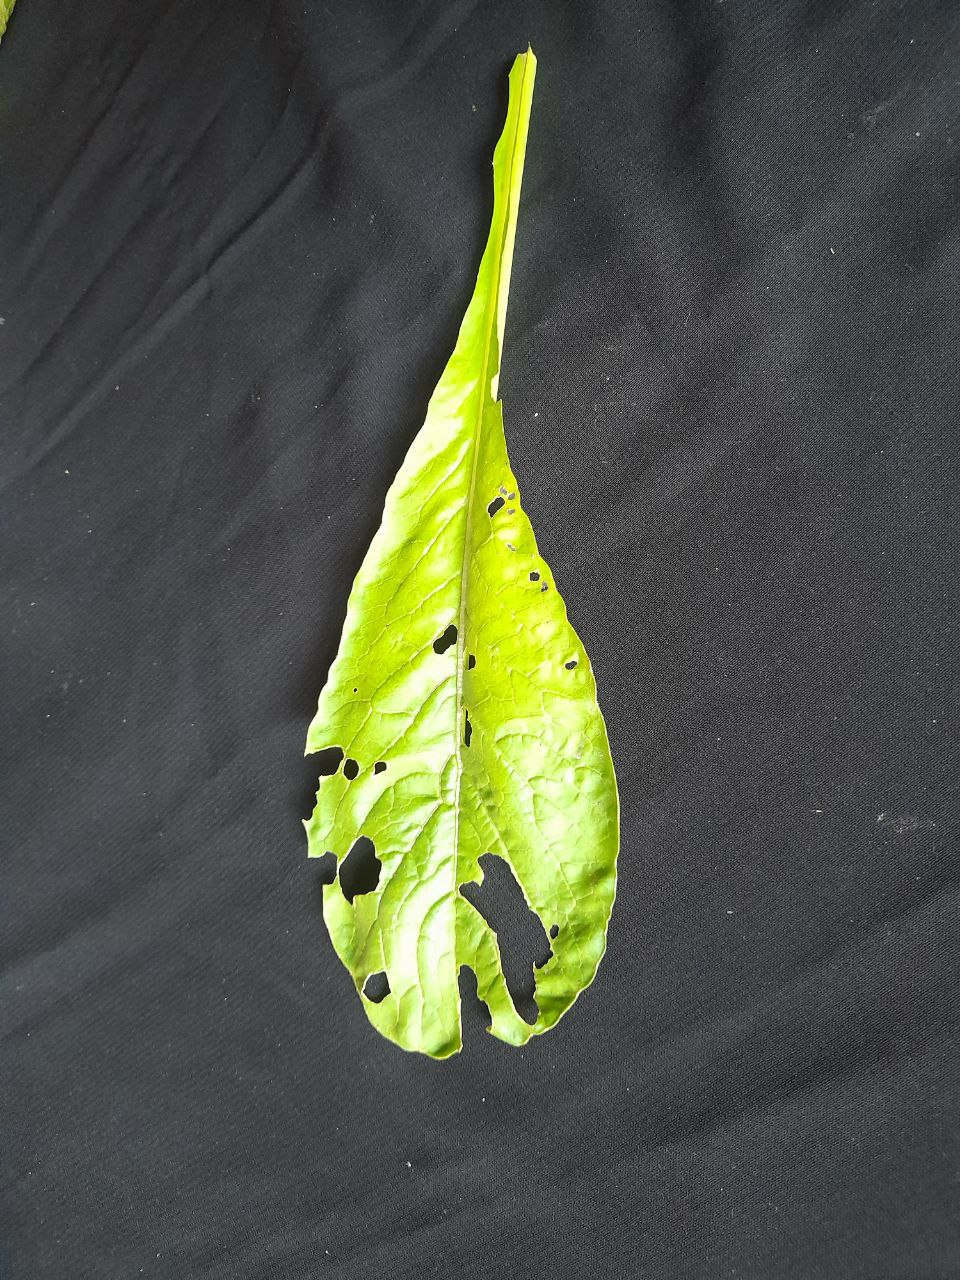
Label: flea beetle